International Whores' Day

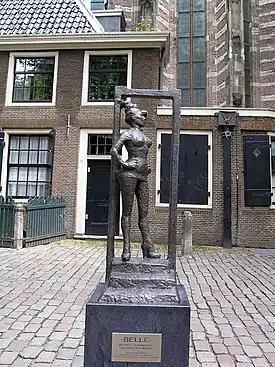
Bronze statue "Belle" in front of the Oude Kerk in the De Wallen red-light district in Amsterdam. It was unveiled in March 2007 with the inscription "Respect sex workers all over the world."

In the 1970s, French police kept sex workers under increasing pressure. The police reprisals forced sex workers to work increasingly in secret. As a result, protection of sex workers decreased and led to more violence against them. After two murders and the unwillingness of the government to improve the situation, sex workers in Lyon occupied the Saint-Nizier church in rue de Brest and went on strike. The striking workers sang political chants and demanded decent working conditions and an end to stigma.